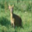
Label: deer